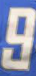
Number: 9